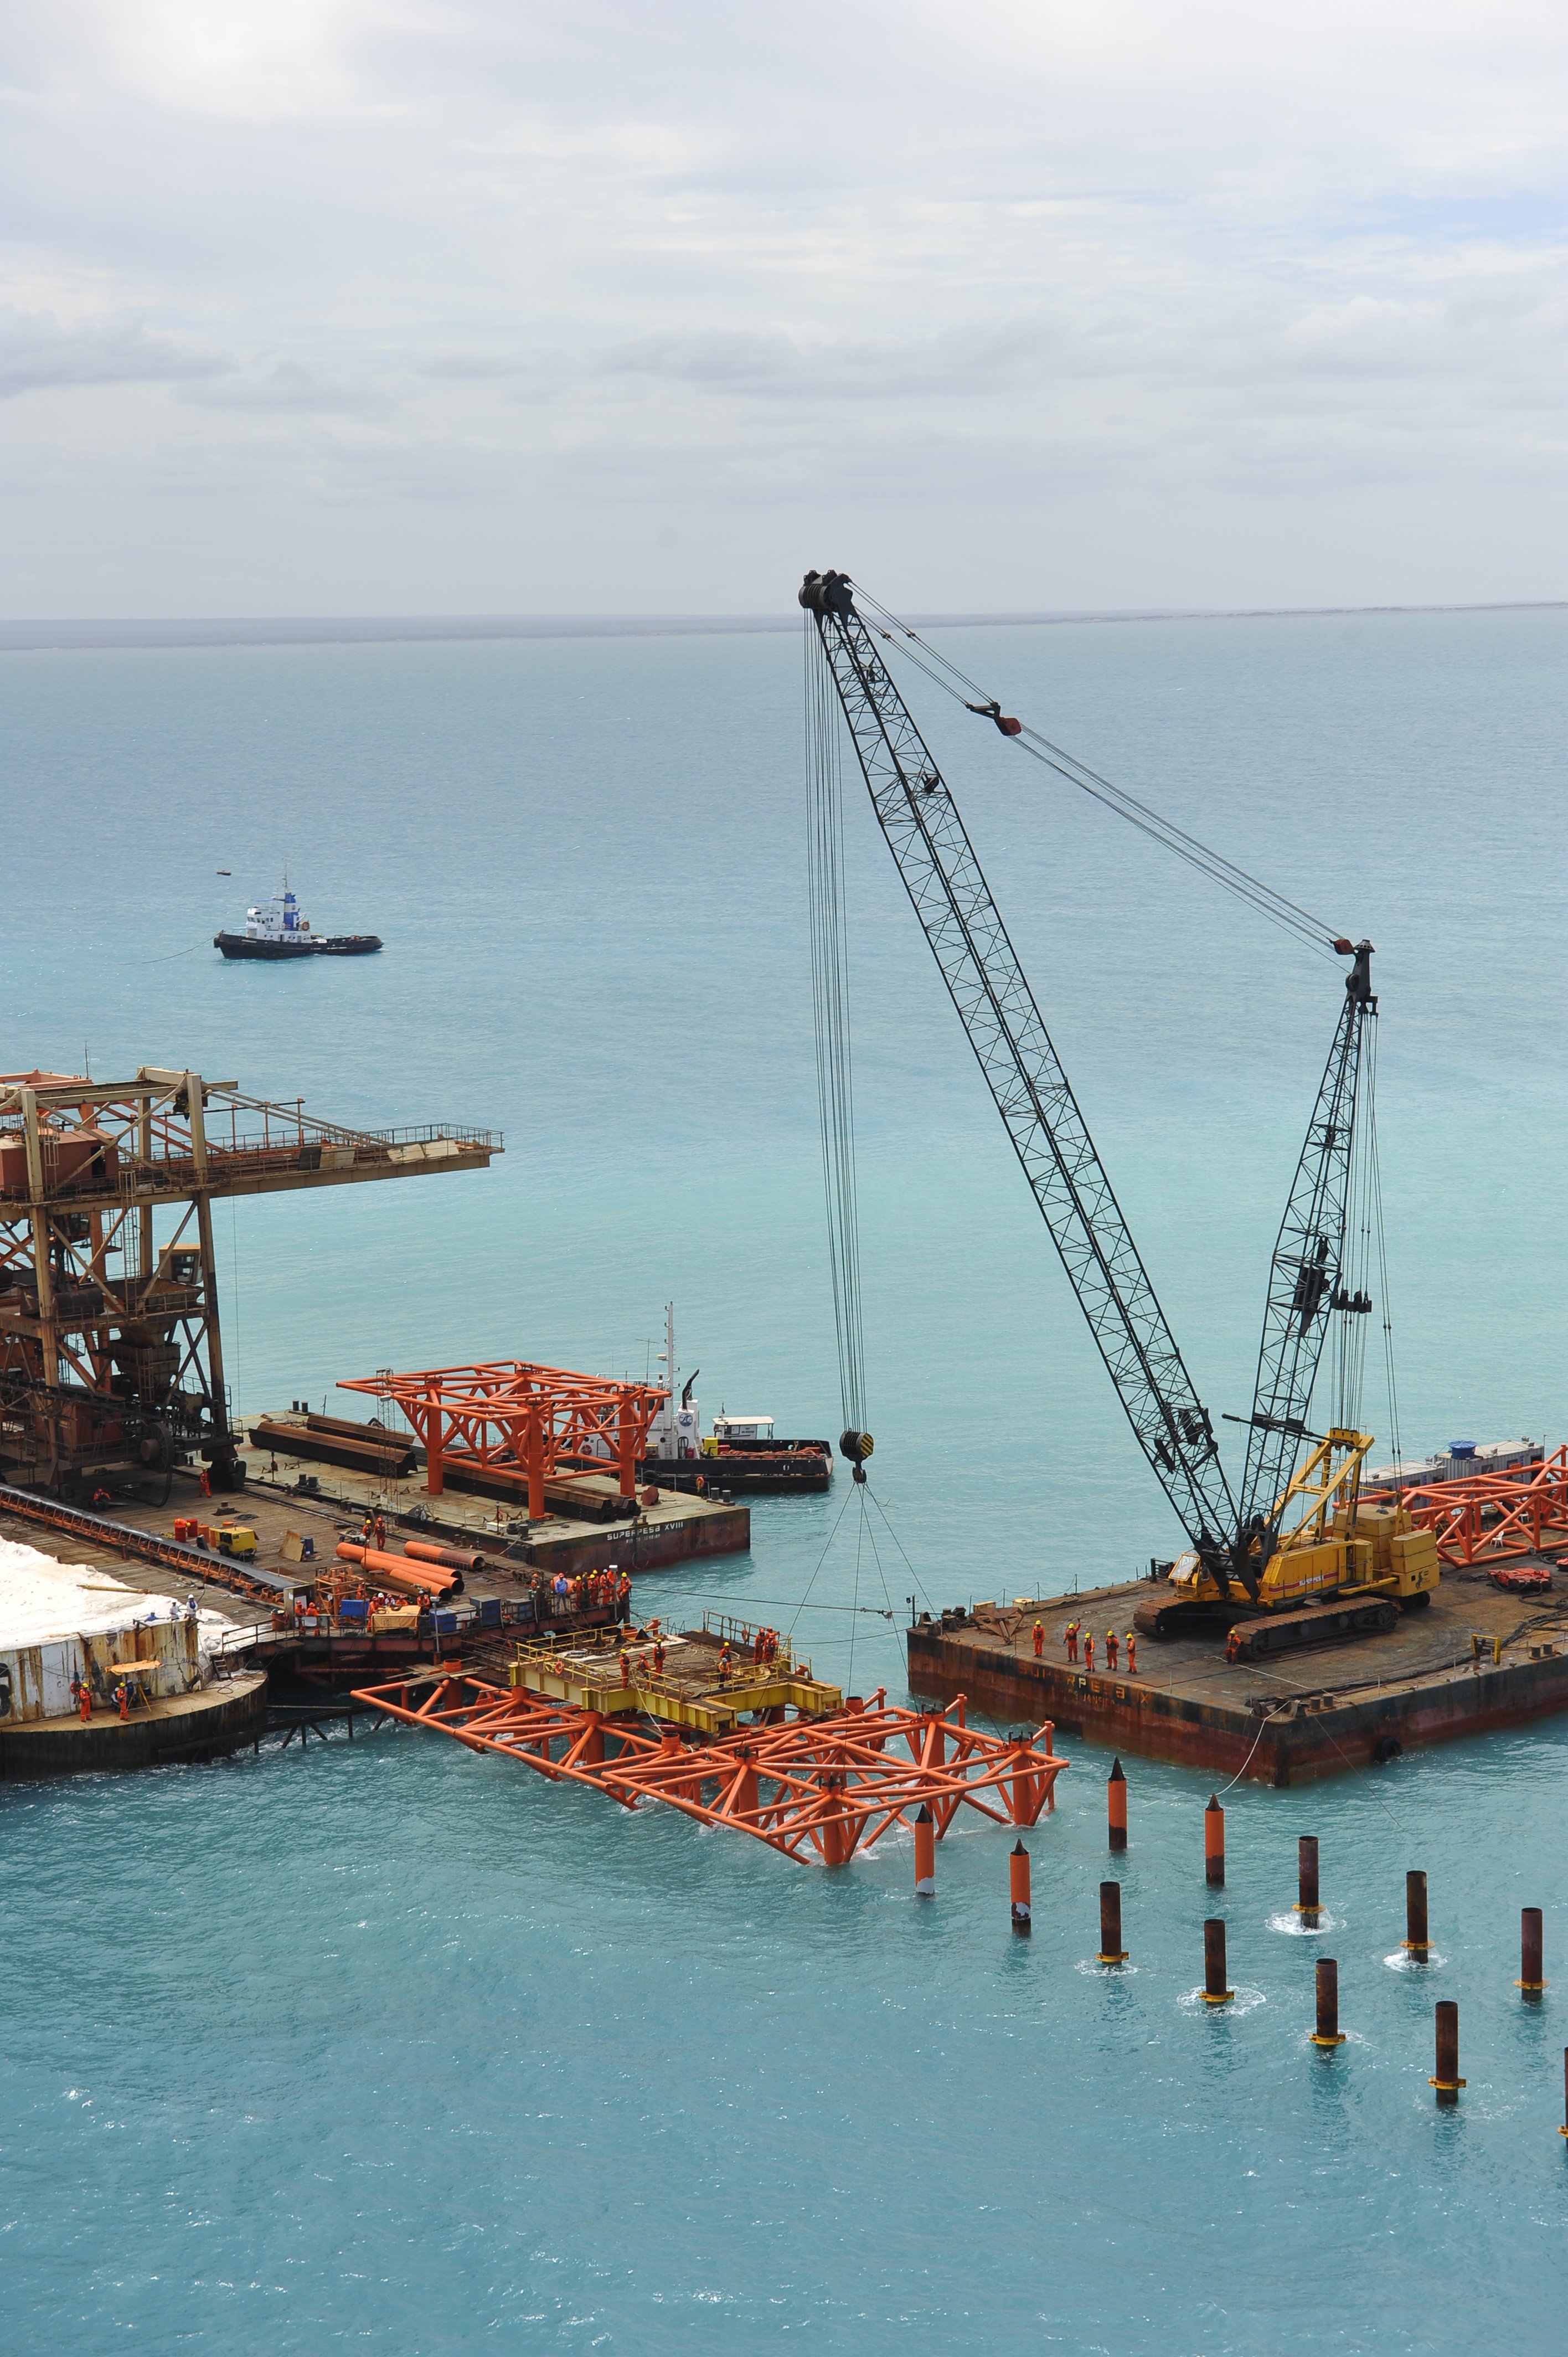
sea, coast, ocean, dock, boat, ship, vehicle, bay, harbor, salt, industry, port, my, mar, watercraft, fishing vessel, extraction, dredging, freight transport, port work, open sea, offshore drilling, crane vessel floating